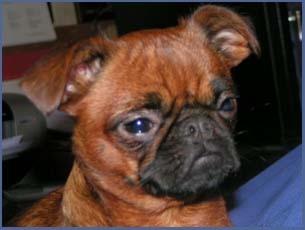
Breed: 209-n000042-Brabancon_griffo